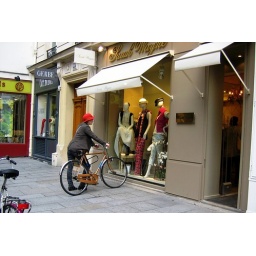
window shopping by bike